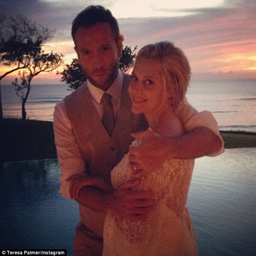
the blonde penned a detailed love letter outlining what she wanted in a man before she met her now husband